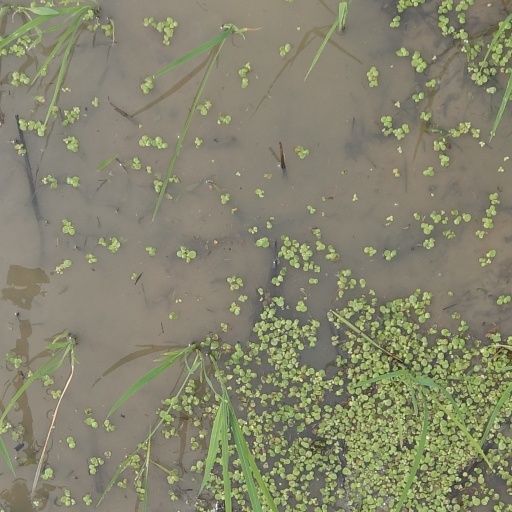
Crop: rice